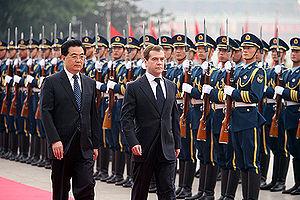
Les relations entre la Chine et la Russie commencent formellement en 1619 lorsque les cosaques Ivan Petlin et André Mundov, sous le Tsarat de Russie, sont reçus à la cour impériale chinoise en tant que représentants du voïvode Kourakine de Tobolsk. Ils ne sont pas reçus en audience et retournent en Russie avec une lettre en chinois de l'empereur Ming Wanli que personne ne peut déchiffrer.